Udhayanidhi Stalin

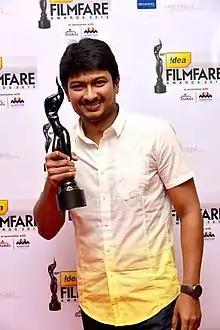
Udhayanidhi at the 60th South Filmfare Awards in 2013

In 2012, he debuted as a lead actor in M. Rajesh's romantic comedy "Oru Kal Oru Kannadi" (2012), co-starring with Hansika Motwani and Santhanam. Stalin received positive reviews for his performance of an unemployed youth. "Behindwoods" noted: "Udhay's portrayal of Saravanan is neat and enjoyable. He scored well in his debut supported Santhanam well in the film", while Sify.com added: "Udhay's debut is promising and hats off to him to underplay his role". Stalin won the Filmfare Award for Best Male Debut for his performance. The success of "Oru Kal Oru Kannadi" prompted Stalin to continue acting and he appeared in "Idhu Kathirvelan Kadhal" (2014) and "Nanbenda" (2015), both films featuring him opposite Nayanthara. He worked on "Gethu" (2016), with Amy Jackson and then performed in the courtroom drama "Manithan" (2016), with Hansika Motwani, a remake of the Hindi film "Jolly LLB".